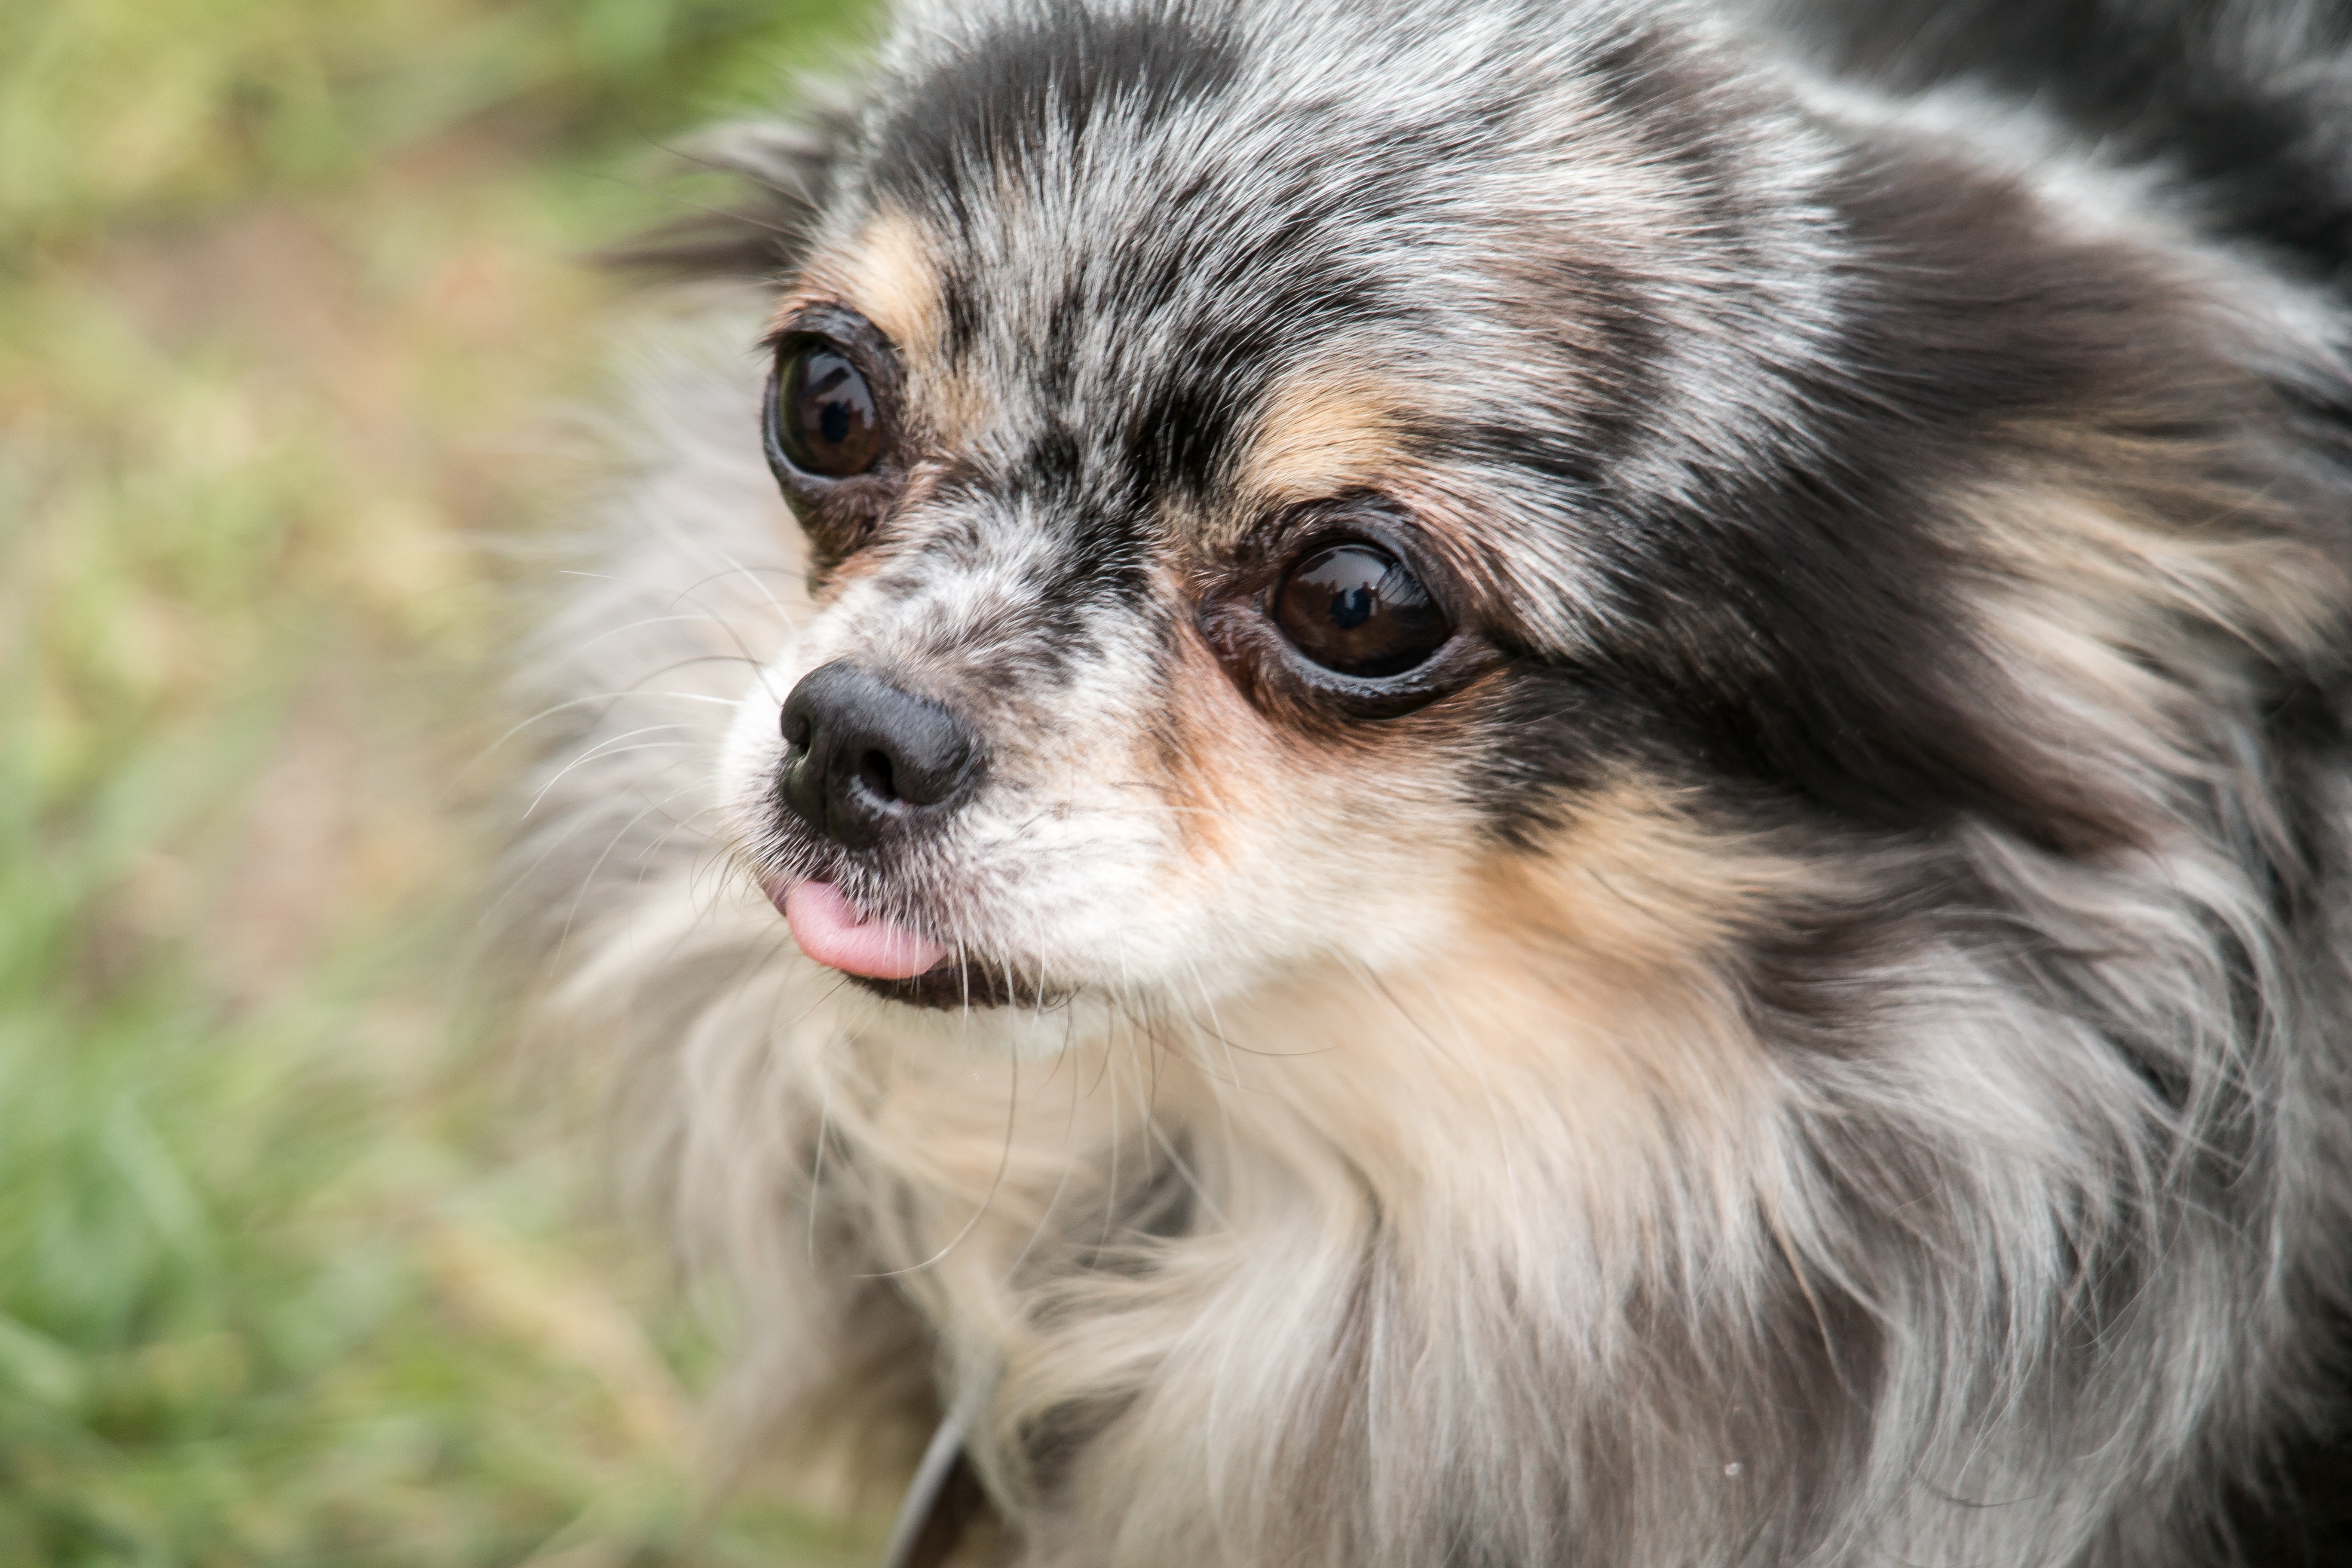
sweet, puppy, dog, animal, cute, pet, fluffy, small, mammal, vertebrate, chihuahua, dog breed, animal portrait, small dog, knuffig, australian shepherd, chiwawa, dog like mammal, carnivoran, miniature australian shepherd, morkie, tibetan spaniel, phalene